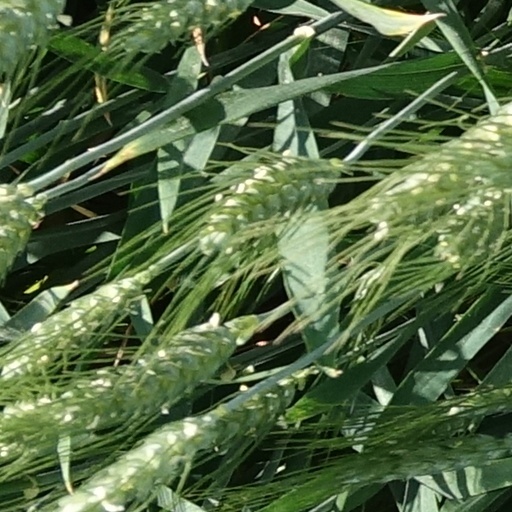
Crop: wheat